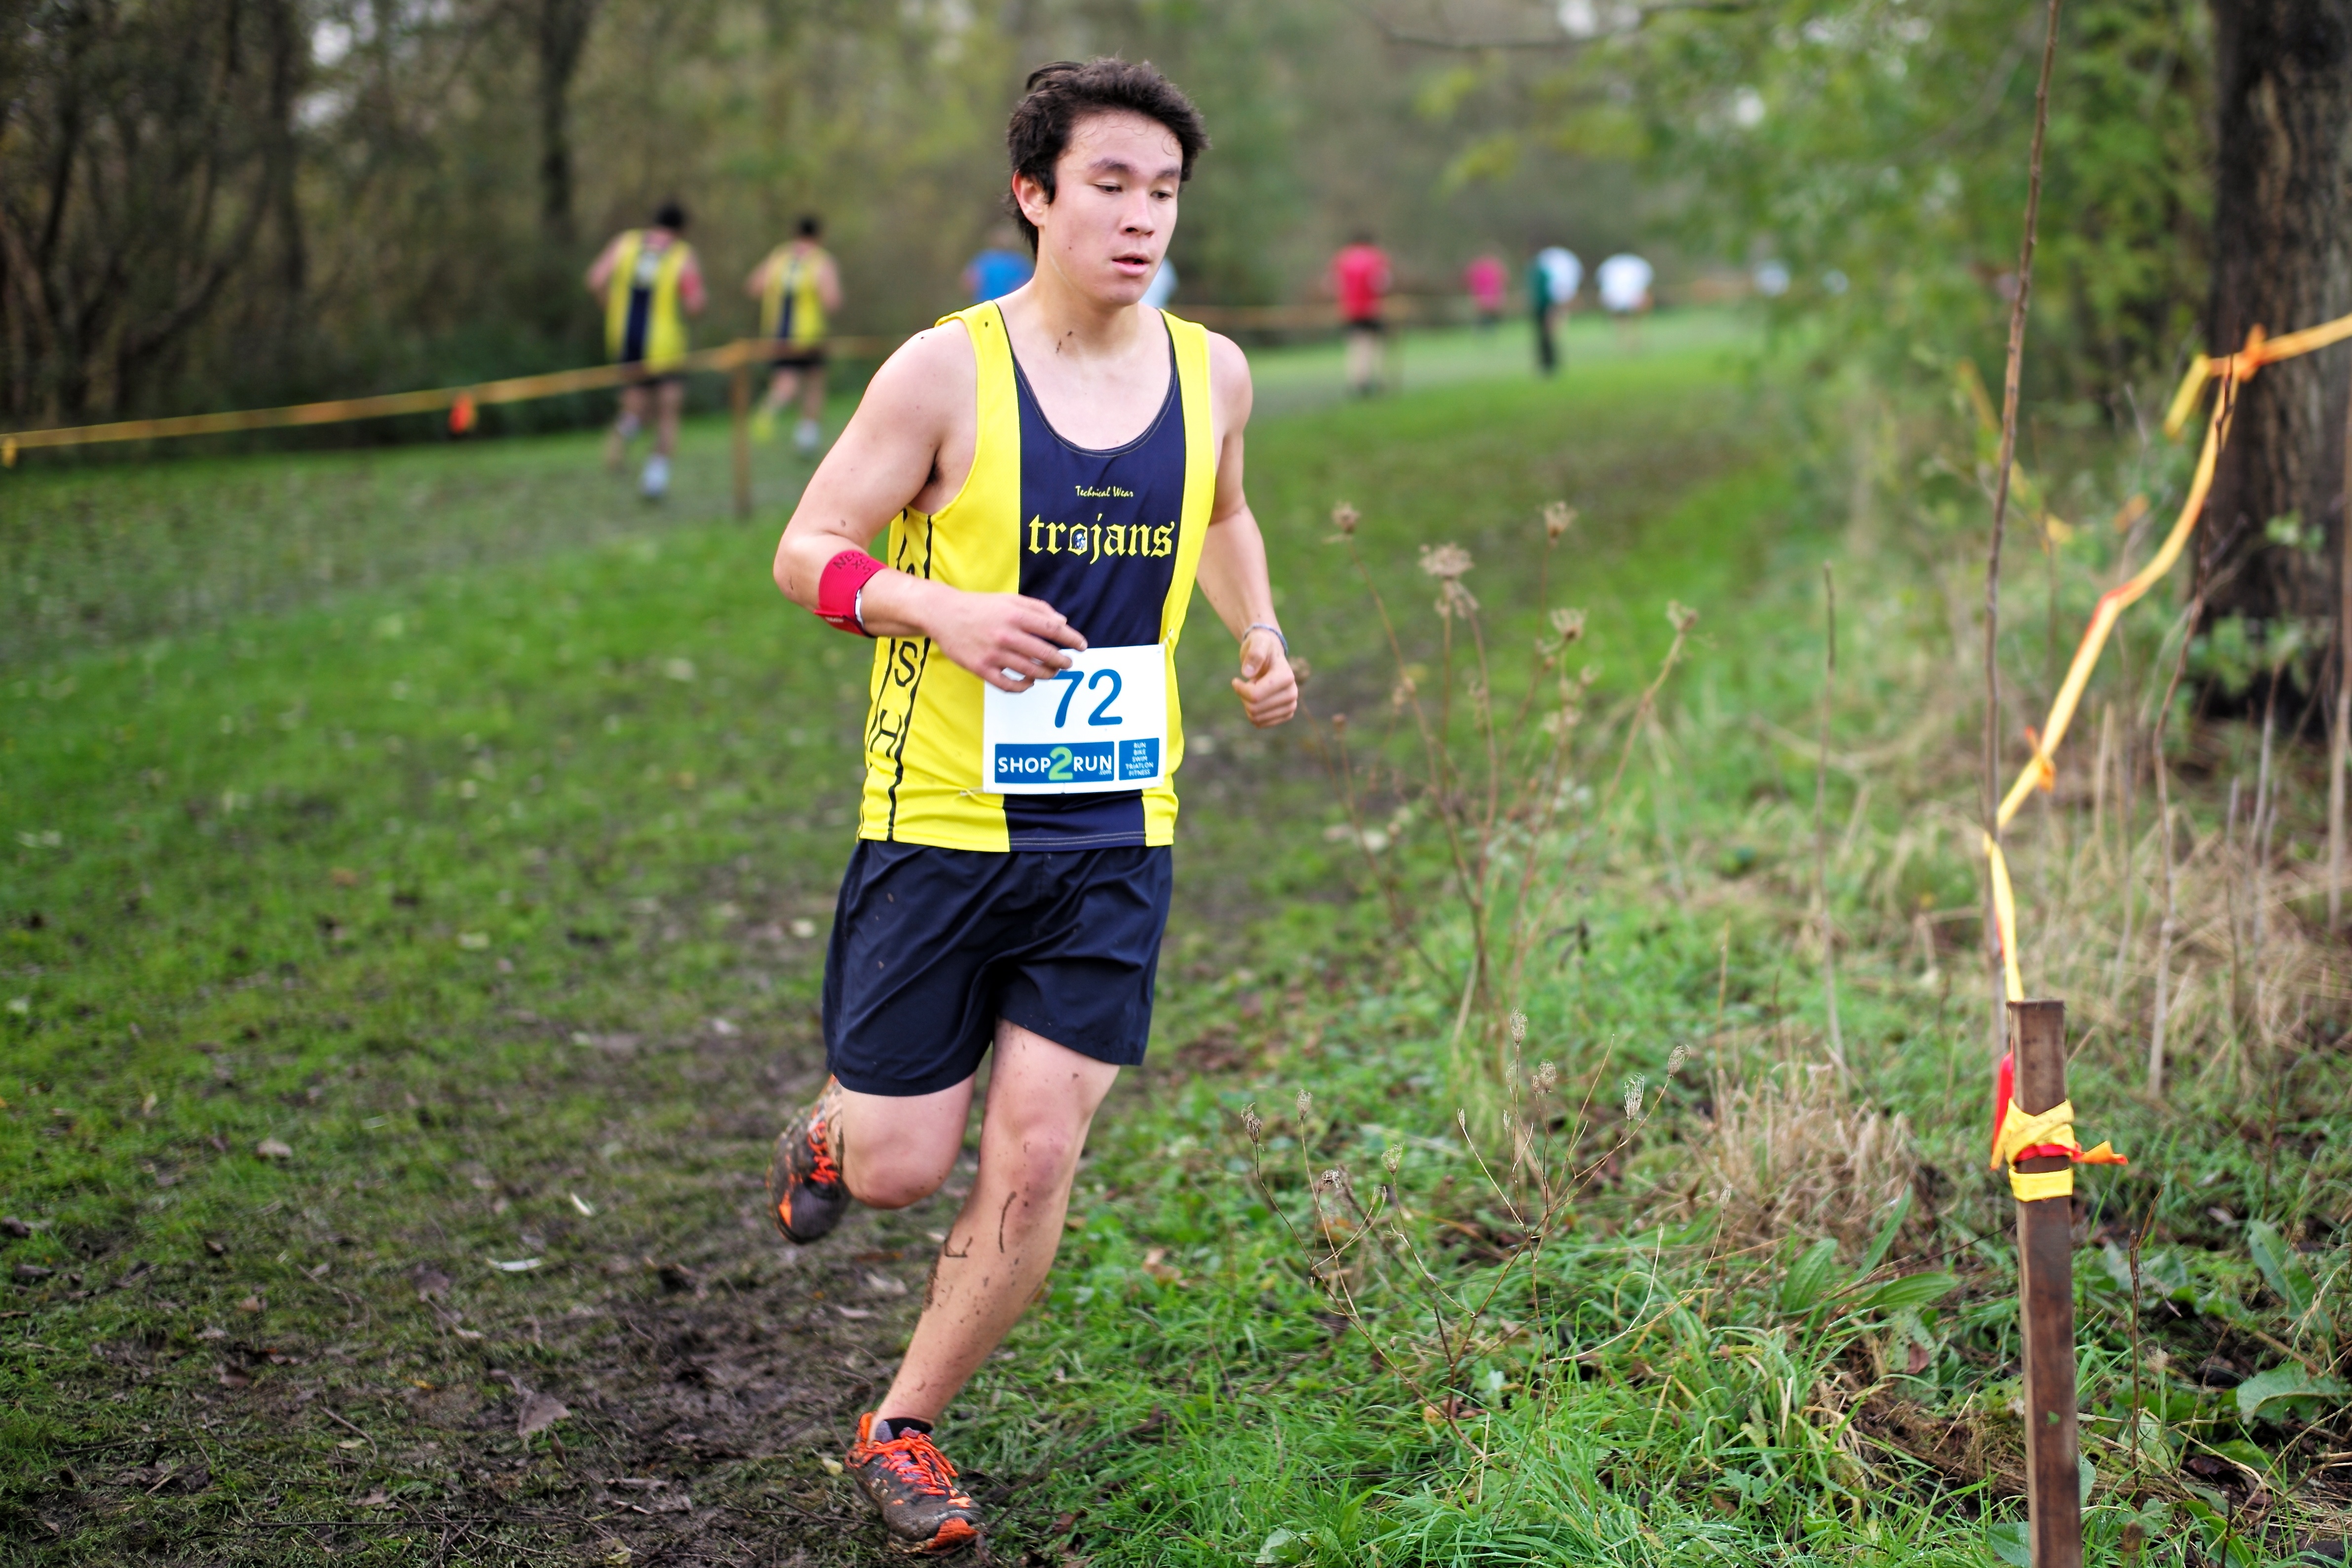
person, trail, running, recreation, jogging, race, sports, endurance, athletics, physical exercise, outdoor recreation, human action, individual sports, endurance sports, ultramarathon, duathlon, long distance running, cross country running, cross country cycling